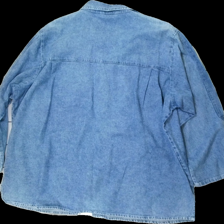
View: back
Type: Shirt
Category: Men
Brand: Not in the list
Brand text on label: rie design
Colors: Blue
Material: 100% cotton
Cut: Regular
Season: All
Trend: Denim
Damage location: bottom right
Damage 2 location: middle right
Damage 3 location: bottom center
Price range: 100-150
Recommended usage: Reuse
Description: blå jeans skjorta